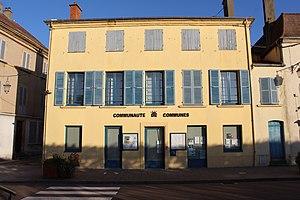
Siège de la Communauté de communes du Canton de Marcigny.
La communauté de communes de Marcigny est une communauté de communes française, située dans le département de Saône-et-Loire en région Bourgogne-Franche-Comté.